George B. Handley

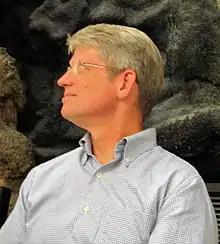
George Handley in 2018

George Browning Handley is a professor of humanities at Brigham Young University (BYU) who has often written on issues related to environmentalism.